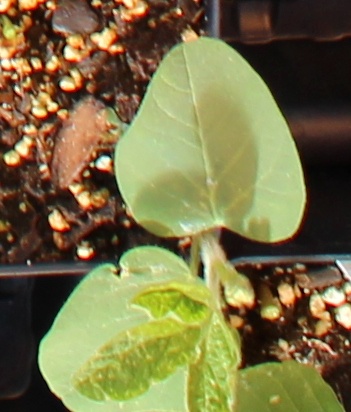
Label: Soybean